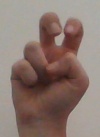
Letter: toot